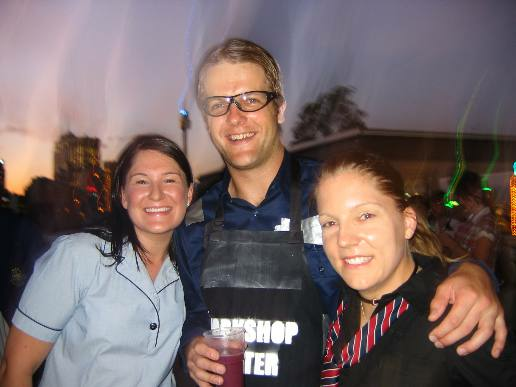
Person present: Yes